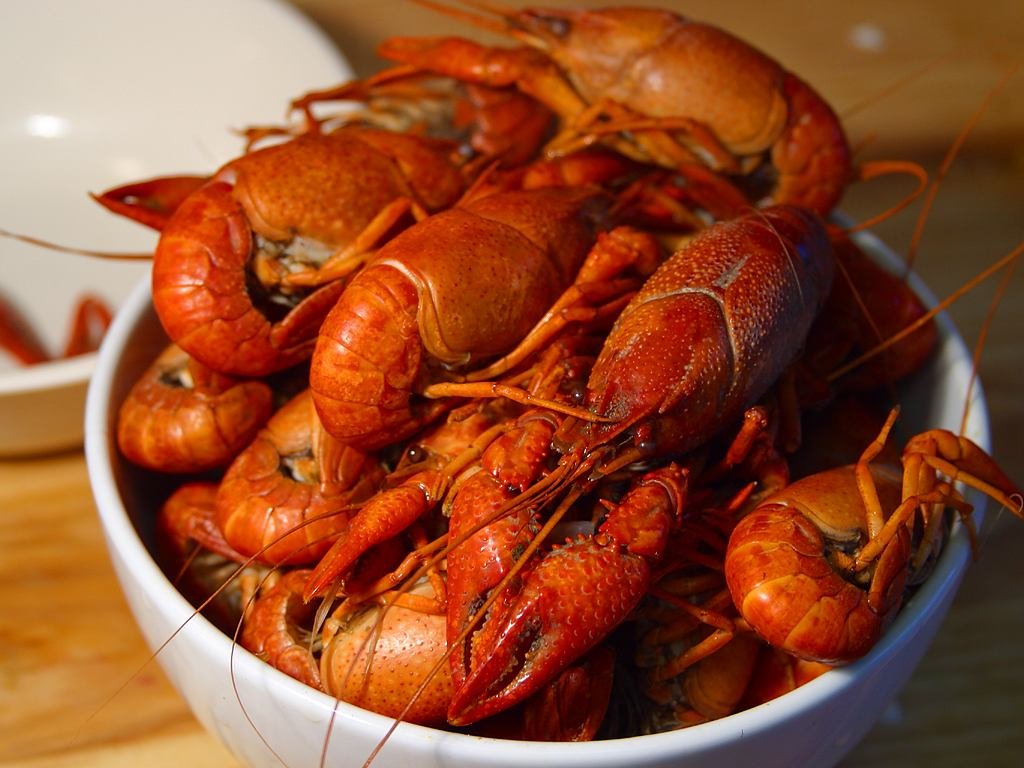
animal, orange, food, red, seafood, eat, delicious, invertebrate, lobster, crustacean, eyes, luxury, expensive, body, crawfish, cancer, shear, pet armor, decapoda, animal source foods, dungeness crab, american lobster, homarus, seafood boil, caridean shrimp, dendrobranchiata, crab boil